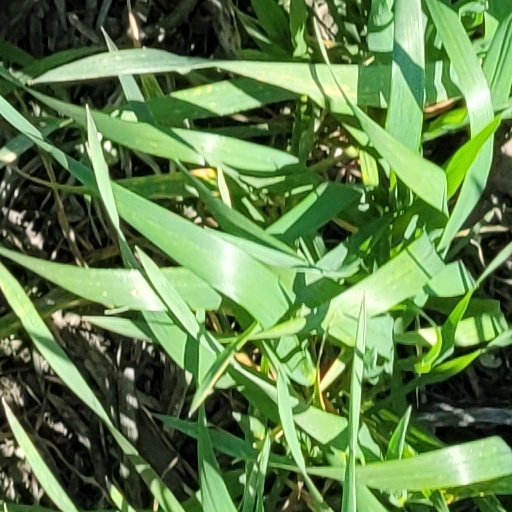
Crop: wheat